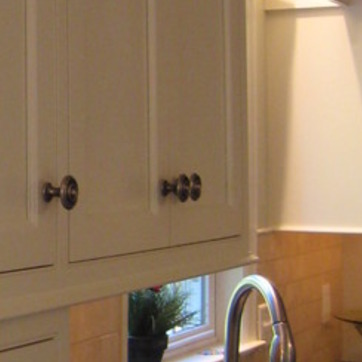
Material: metal